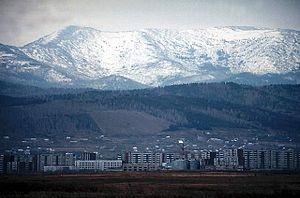
Vue d'ensemble de Sayanogorsk à partir de la plaine au Nord.
Saïanogorsk est une ville de la république de Khakassie, en Russie. Sa population s'élevait à 48 299 habitants en 2016.